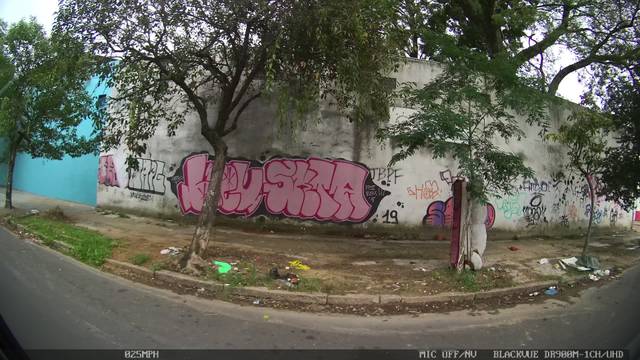
Region: Brazil
Coordinates: -30.012, -51.206